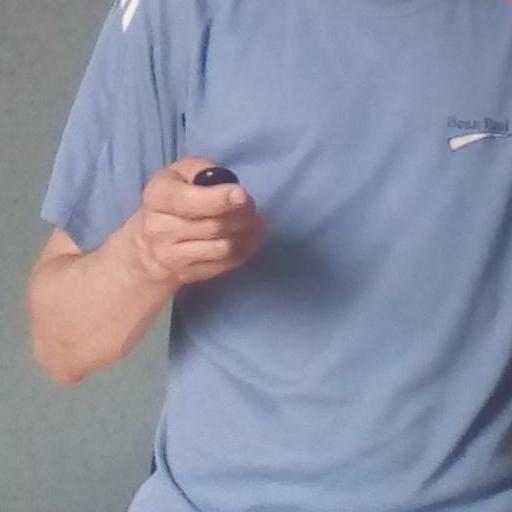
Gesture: no_gesture